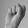
ASL letter: S